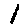
Label: 1